The Winter's Tale

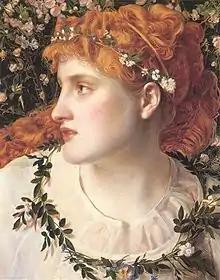
"Perdita" by Anthony Frederick Augustus Sandys

Eric Ives, the biographer of Anne Boleyn (1986), believes that the play is meant to parallel the fall of that queen, who was beheaded on false charges of adultery on the orders of her husband Henry VIII in 1536. There are numerous parallels between the two stories – including the fact that one of Henry's closest friends, Sir Henry Norreys, was beheaded as one of Anne's supposed lovers and refused to confess in order to save his life, claiming that everyone knew the Queen was innocent. If this theory is followed, then Perdita becomes a dramatic representation of Anne's only daughter, Queen Elizabeth I.